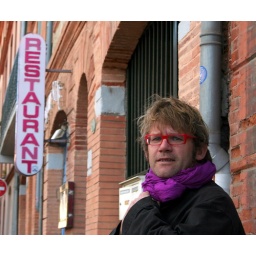
RESTAURANT, purple scarf, red glasses, in the pink city